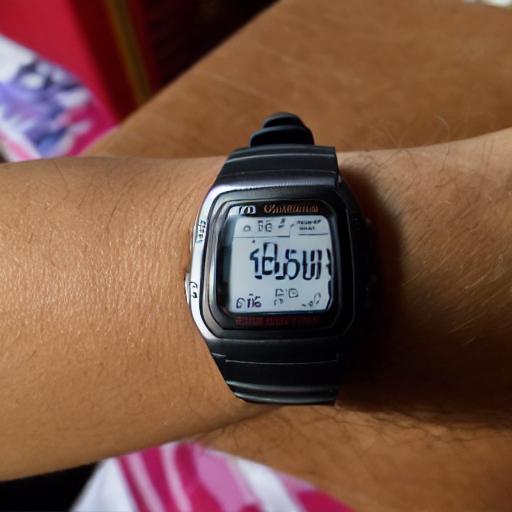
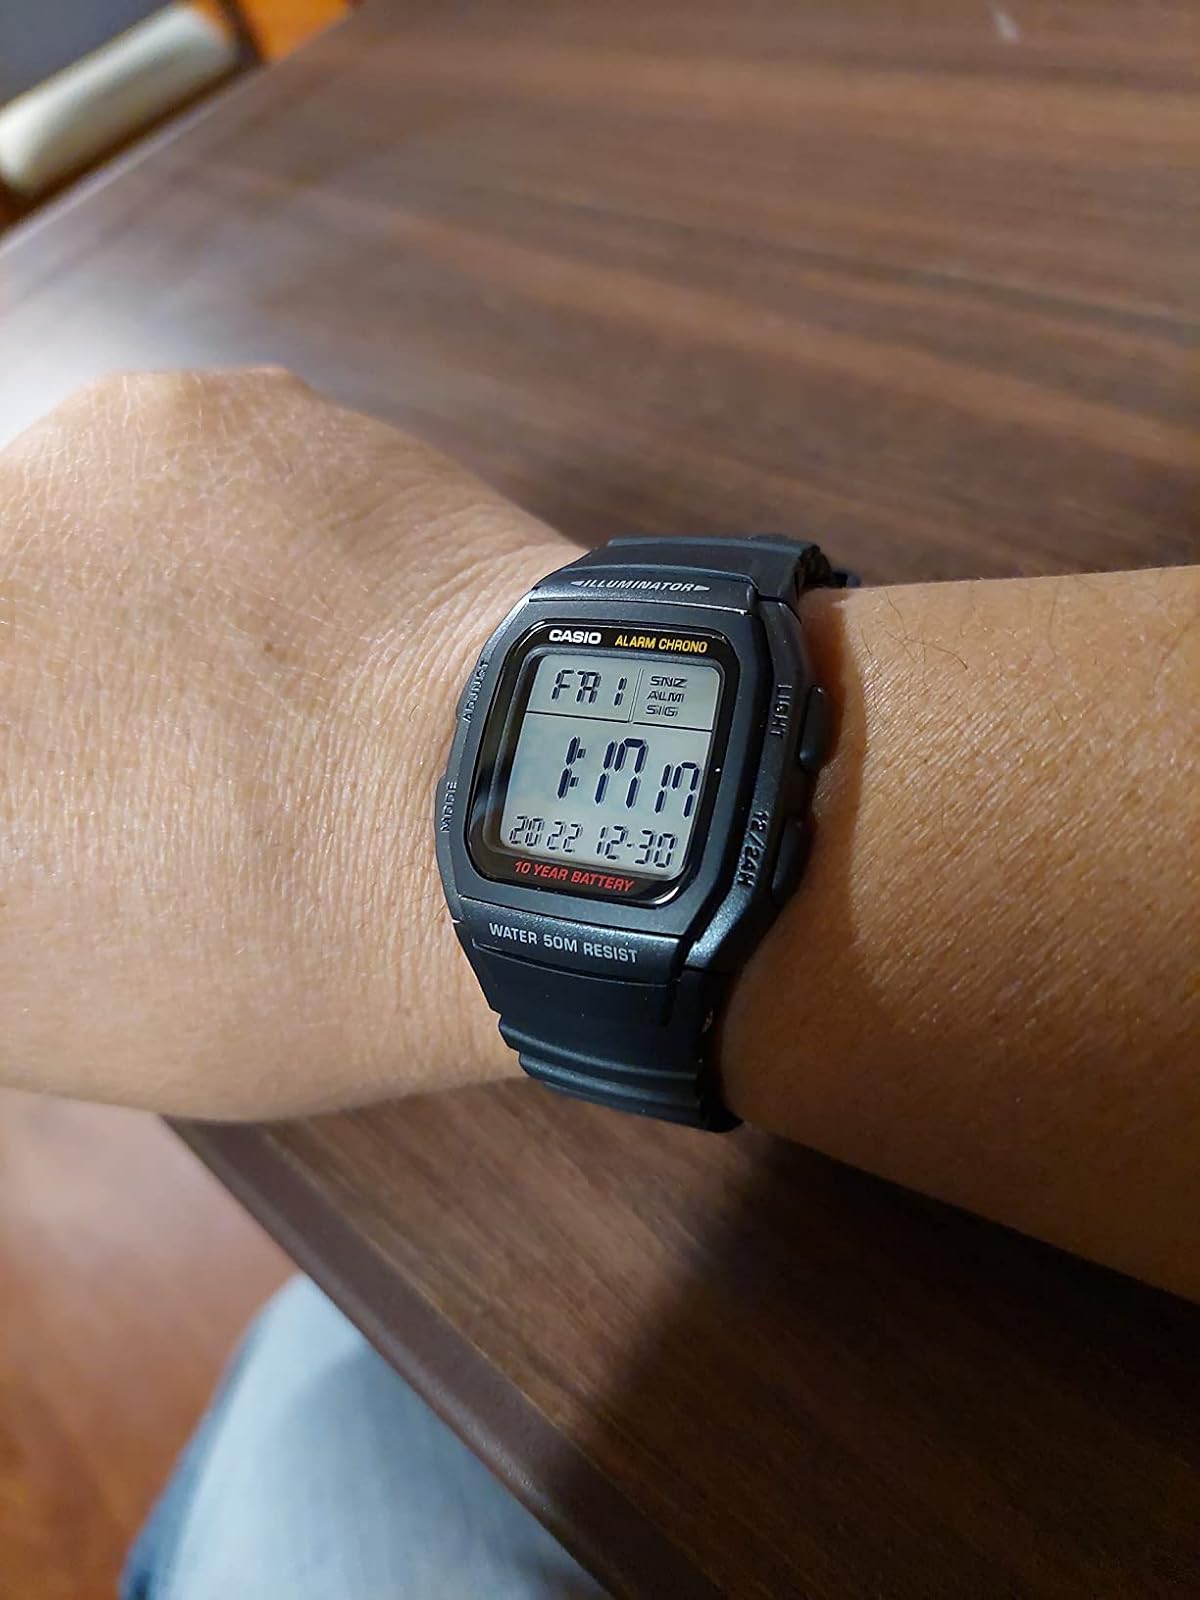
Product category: accessories_watch
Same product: no